Belsat TV

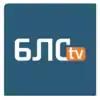

On 26 April 2007 Belarusian president Alexander Lukashenko dubbed the project “stupid and uncongenial”. The Belarusian authorities’ subsequent actions confirmed the political trend set by Lukashenko, resulting in four official refusals to register Belsat in Belarus. Since the channel has no accreditation, its journalists face constant persecution while working in the country. At the time, they had spent a total of 125 days in detention and been fined $94,296 US, simply for doing their jobs.